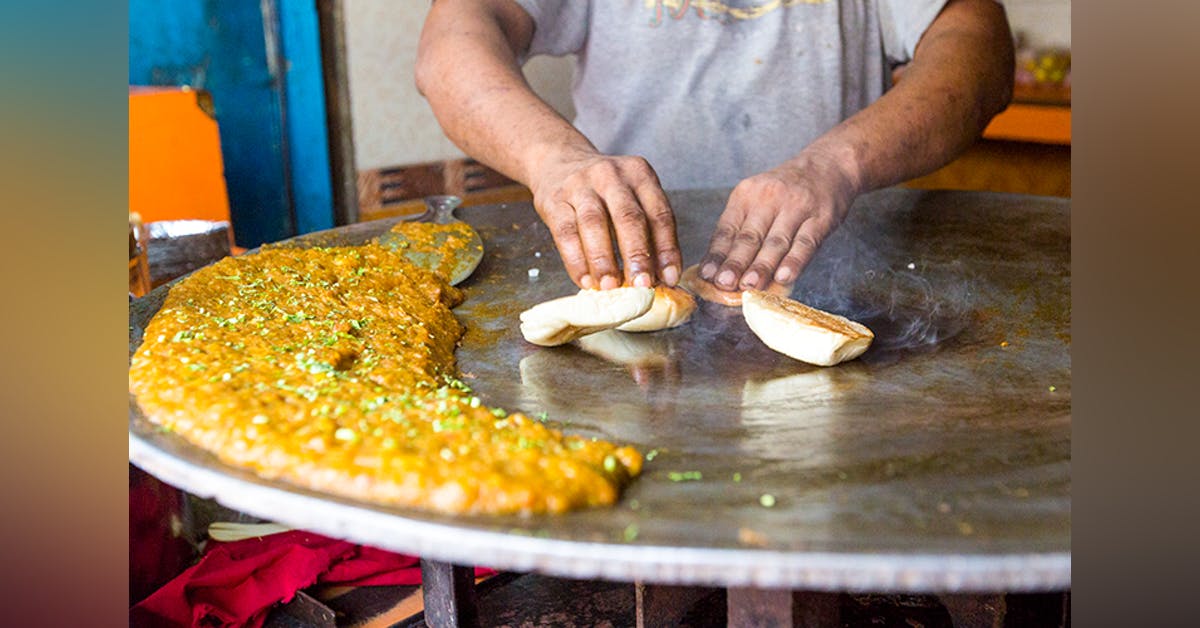
Dish: pav_bhaji